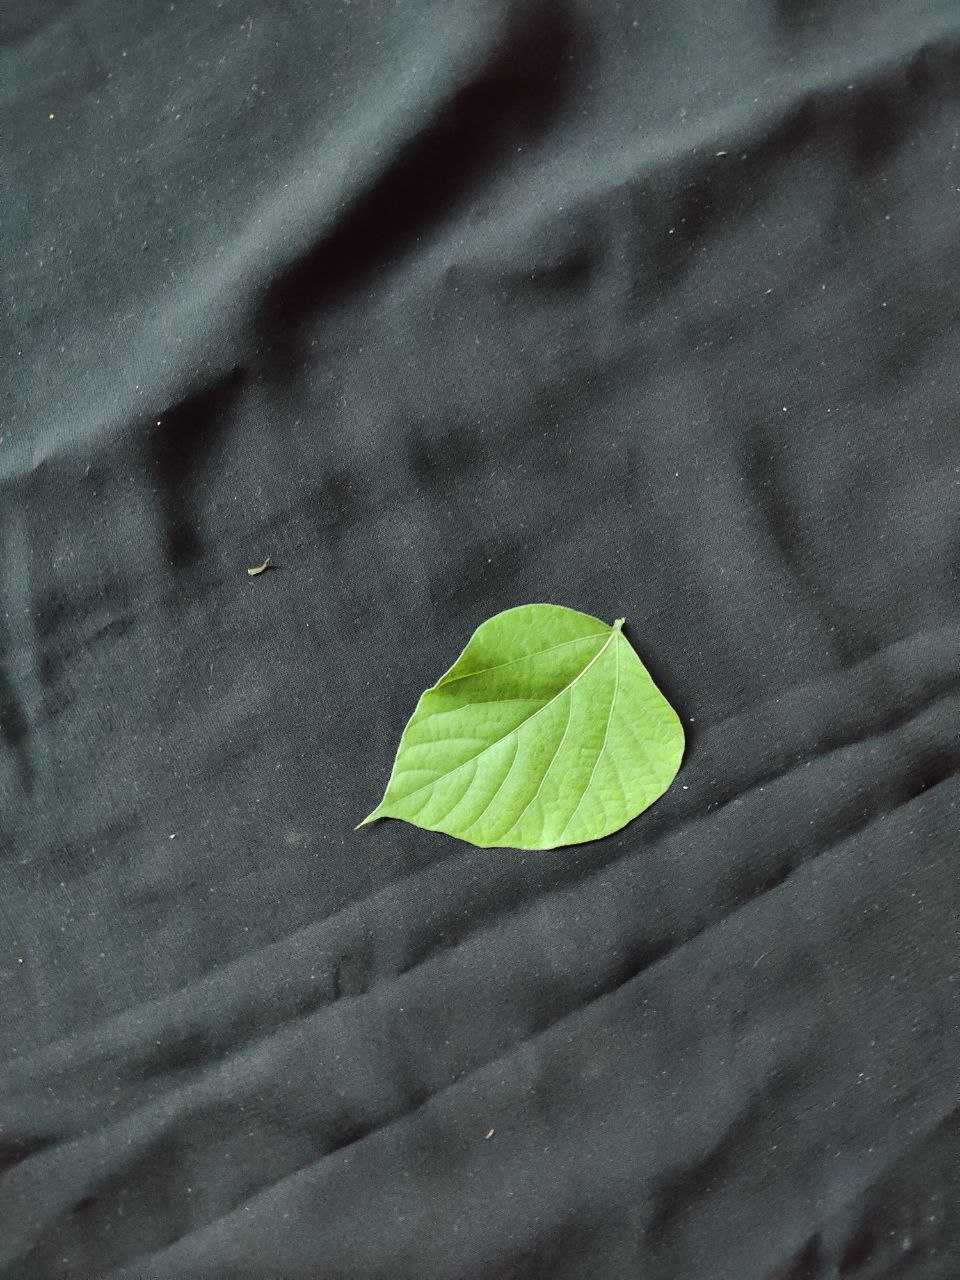
Crop: bean
Leaf condition: Fresh Leaf